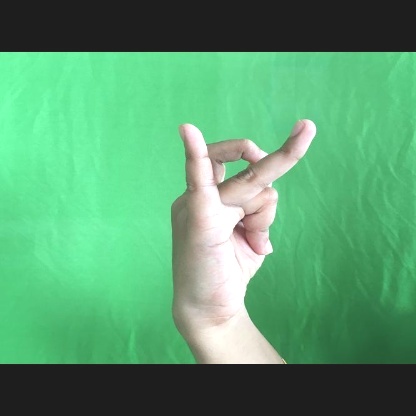
Mudra: Katakamukha